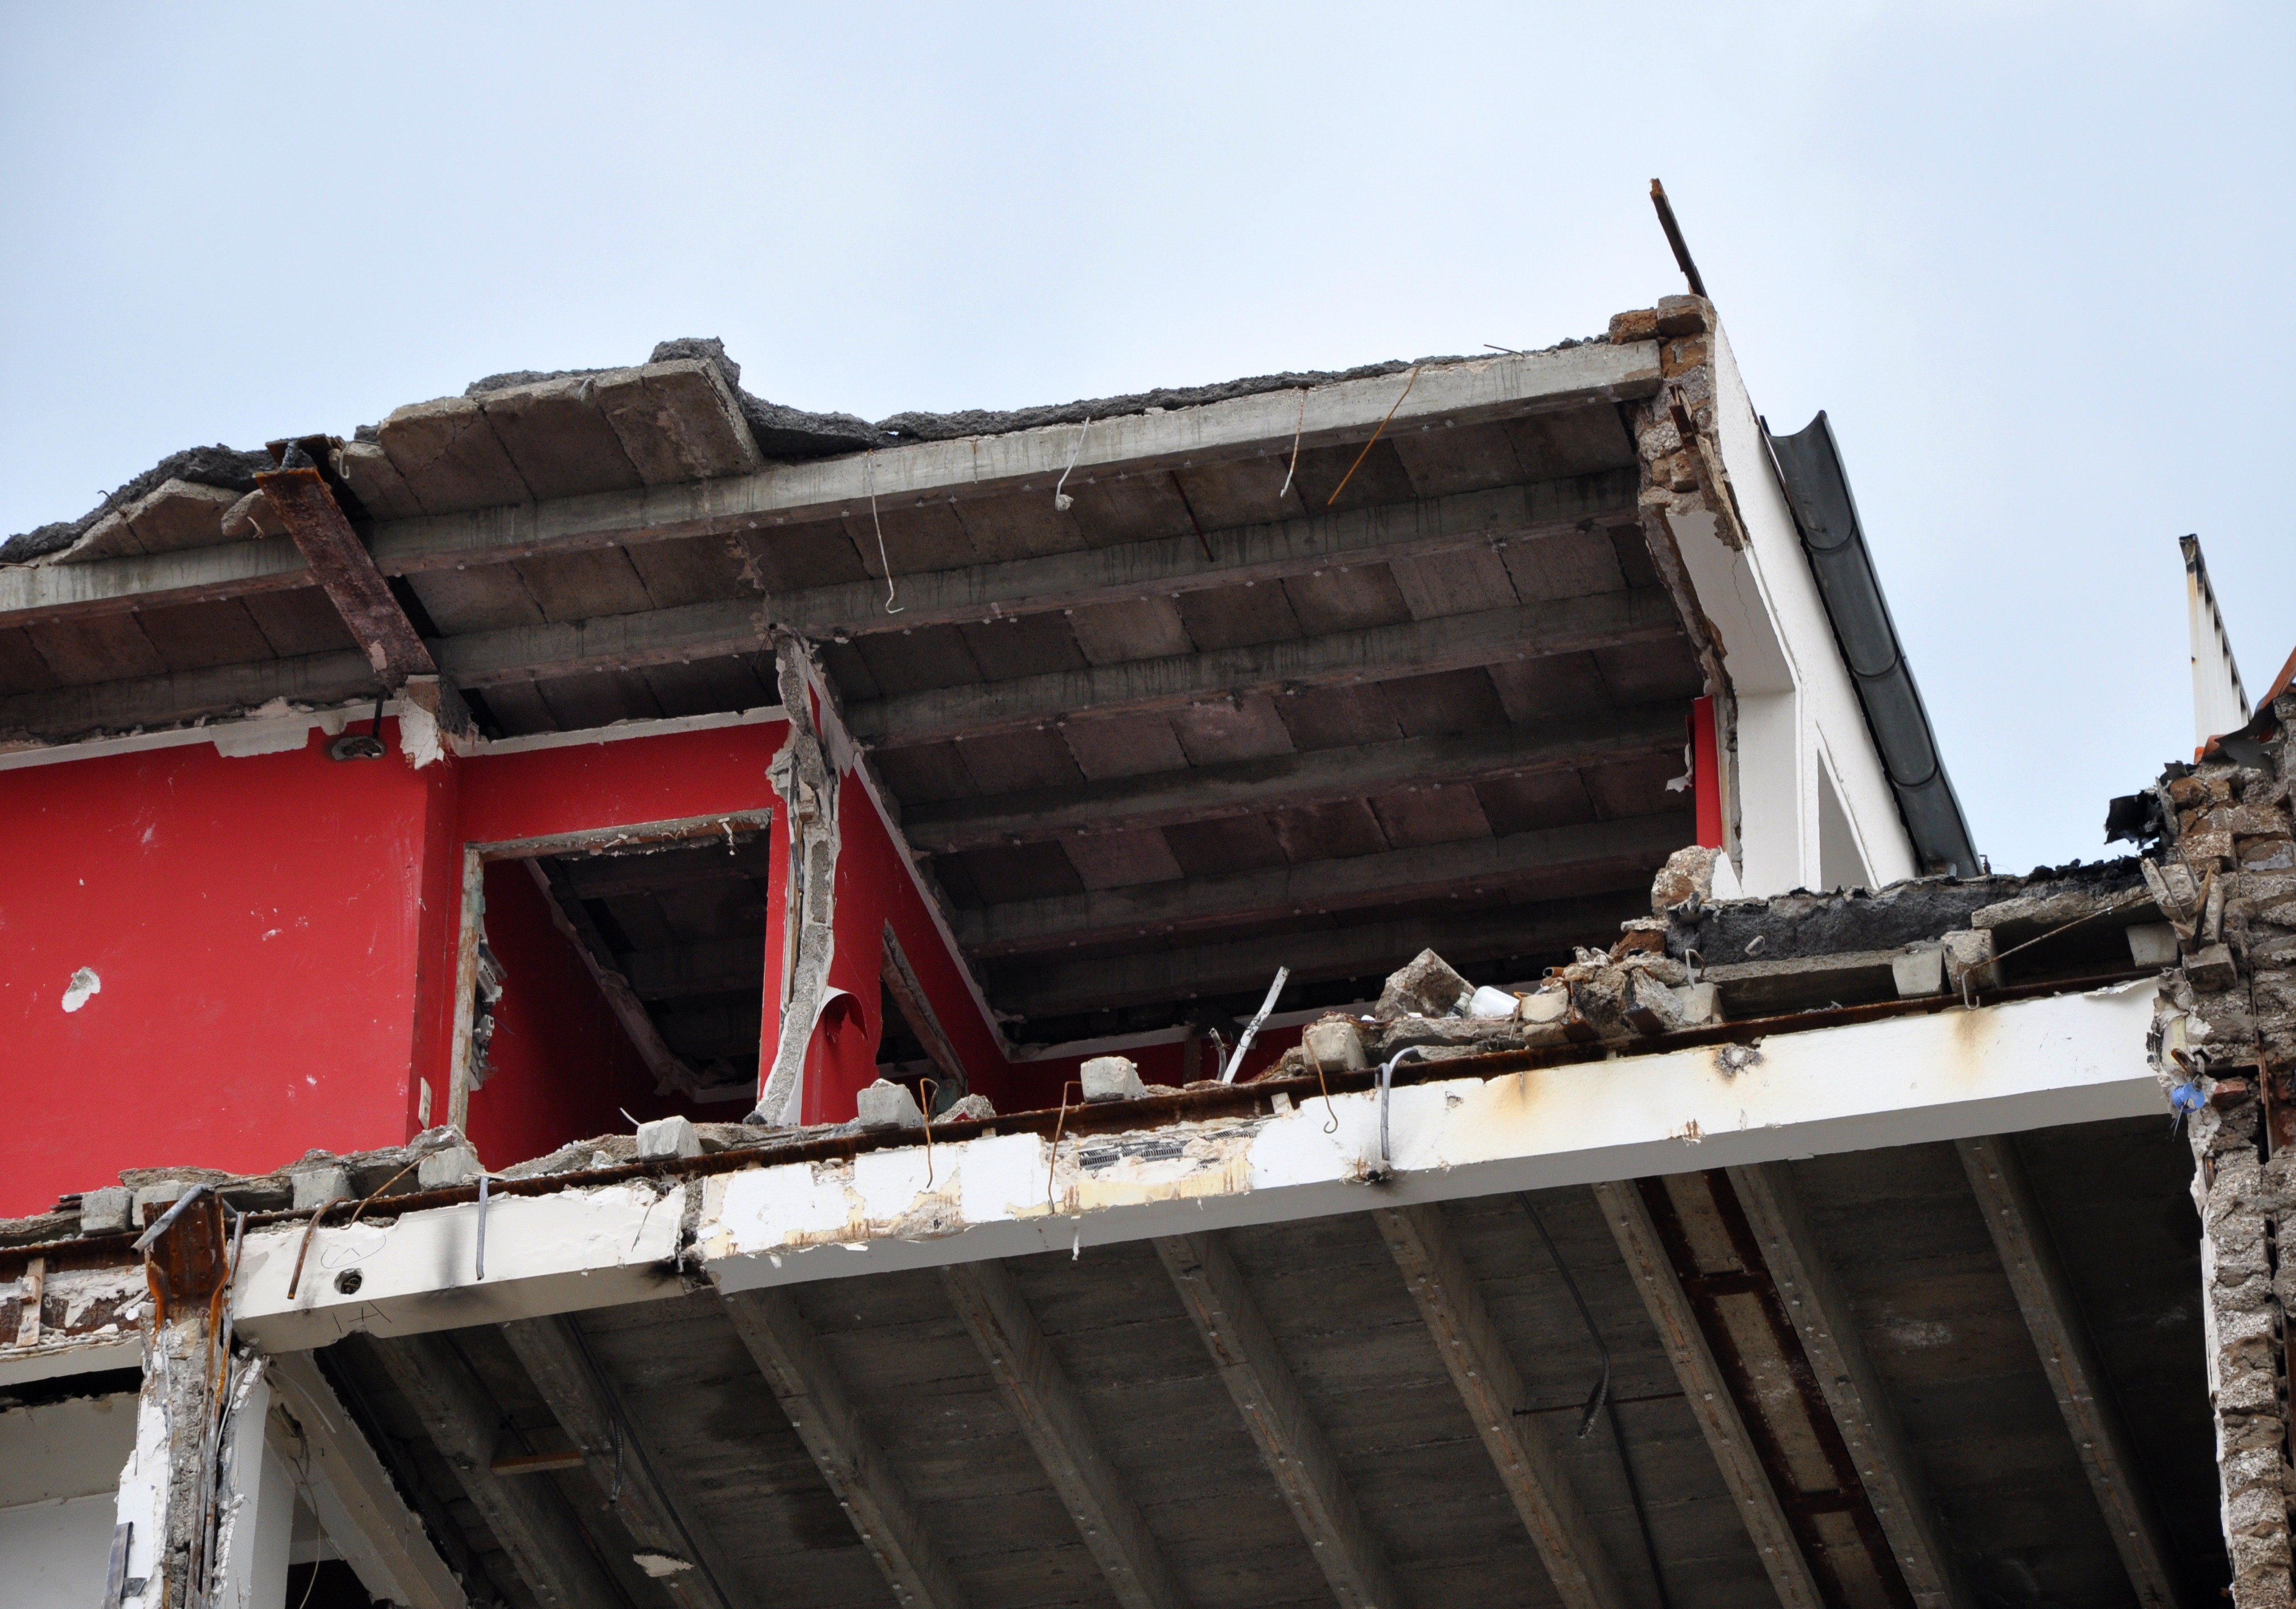
architecture, floor, roof, building, city, transport, high, vehicle, broken, build, destroy, site, demolition, construction work, conversion, tear off